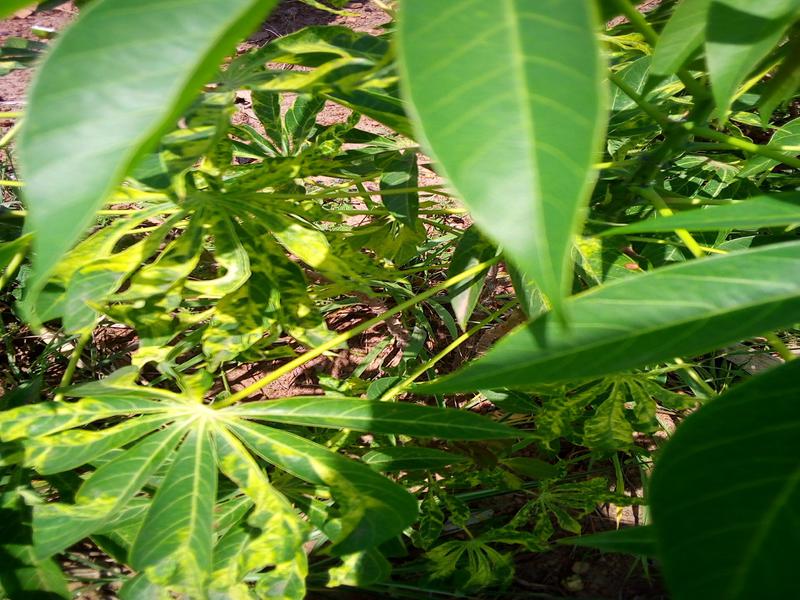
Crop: cassava
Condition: mosaic_disease